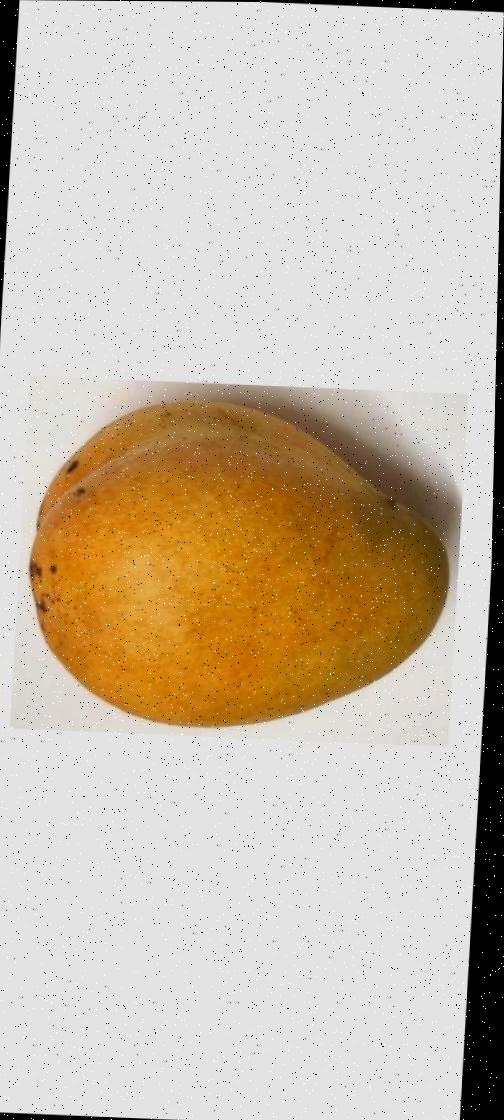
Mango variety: Bari-11